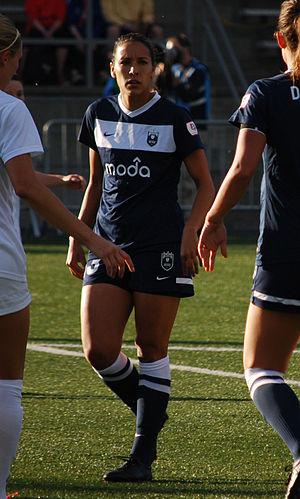
Jennifer Ruiz, née le 9 août 1983 à Hayward, est une footballeuse internationale mexicaine évoluant au poste de milieu de terrain.